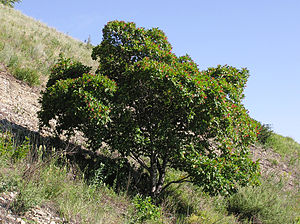
Russisk løn / Galleri
Biotop.
Russisk løn er et lille, løvfældende træ eller en stor busk. Planten har bronzefarvede blade i løvspringet, hvidlige blomster og rødt efterårsløv. Af disse grunde og fordi planten er særdeles hårdfør, er den meget plantet i haver og parker.